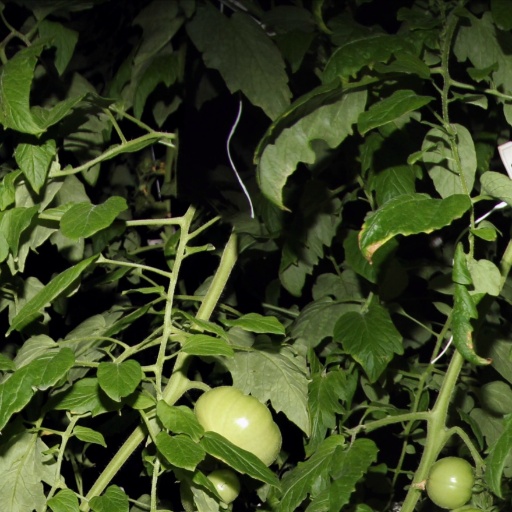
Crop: tomato